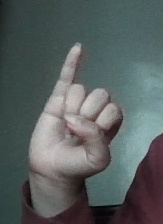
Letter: meem